The Blades (aerobatic team)

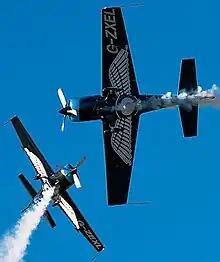
Two planes during a show at the Lowestoft Seafront Air Festival

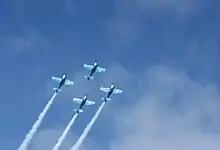
Four planes in formation

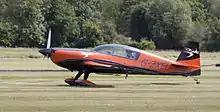
The old orange and black livery

The Blades were a British civilian aerobatic team based at the Sywell Aerodrome in Northamptonshire. They had been described as "the world's only aerobatic airline" and were the only full-time civilian aerobatic team in the United Kingdom. The Blades were a subsidiary of 2Excel Aviation.